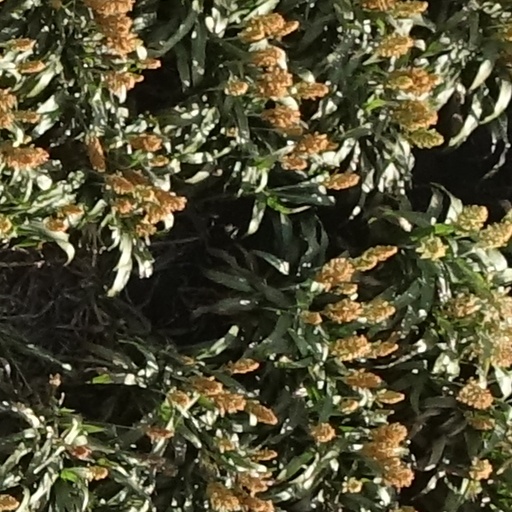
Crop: sorghum